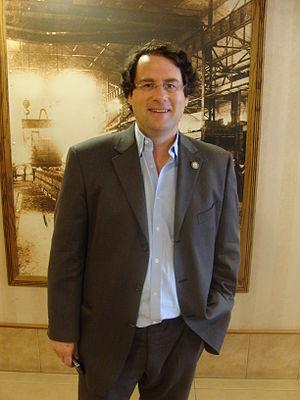
Bernard Drainville à l'hôtel Gouverneurs de Trois-Rivières.
La course à la direction du Parti québécois de 2014-2015 a pour but d'élire le chef du Parti québécois à la suite de la démission de Pauline Marois.